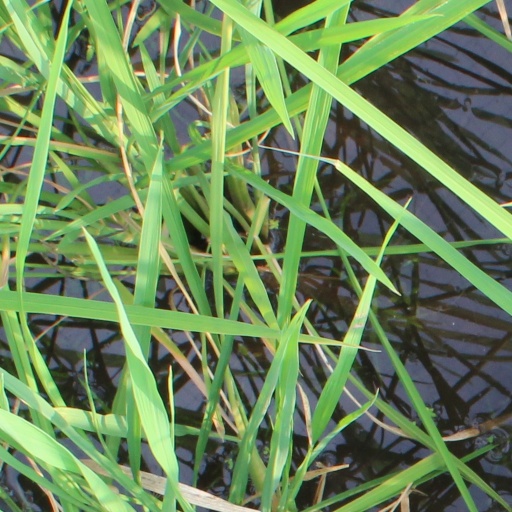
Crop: rice